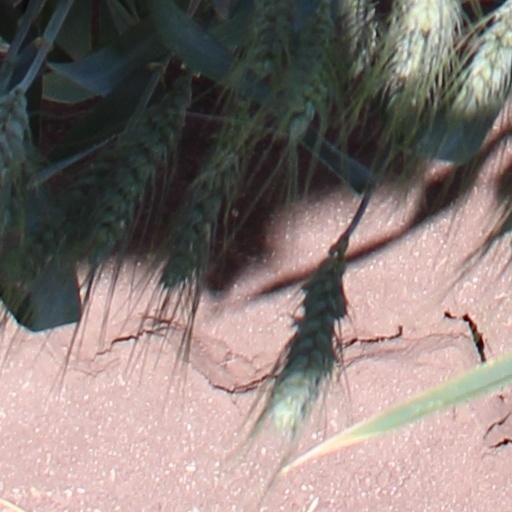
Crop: wheat